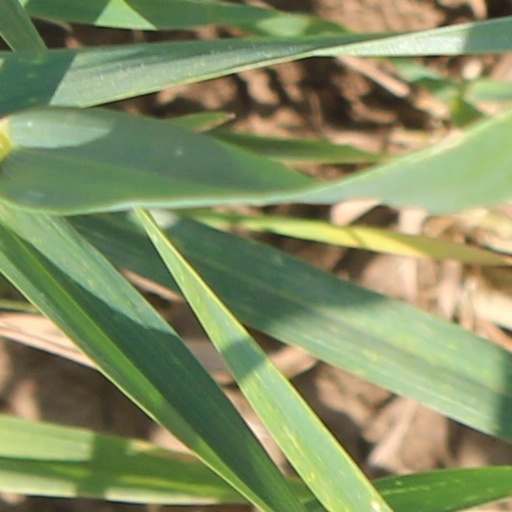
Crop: wheat